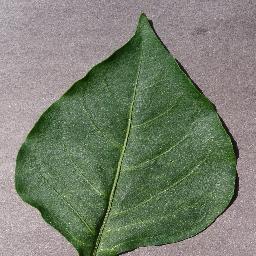
Label: Pepper,_bell___healthy